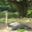
Label: bird